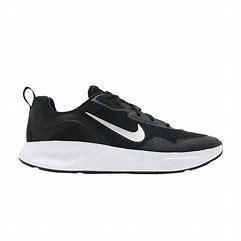
Brand: Nike
Model: Wearallday